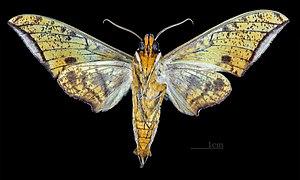
Ambulyx inouei est une espèce d'insectes lépidoptères de la famille des Sphingidae, sous-famille des Smerinthinae, tribu des Ambulycini, et du genre Ambulyx.